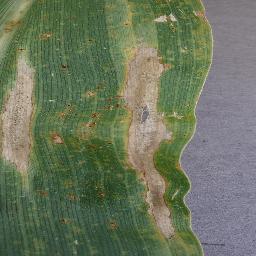
Label: Corn_(Maize)___Northern_Leaf_Blight